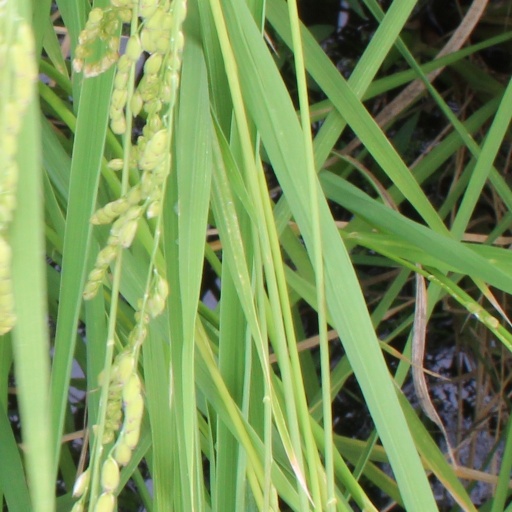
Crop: rice